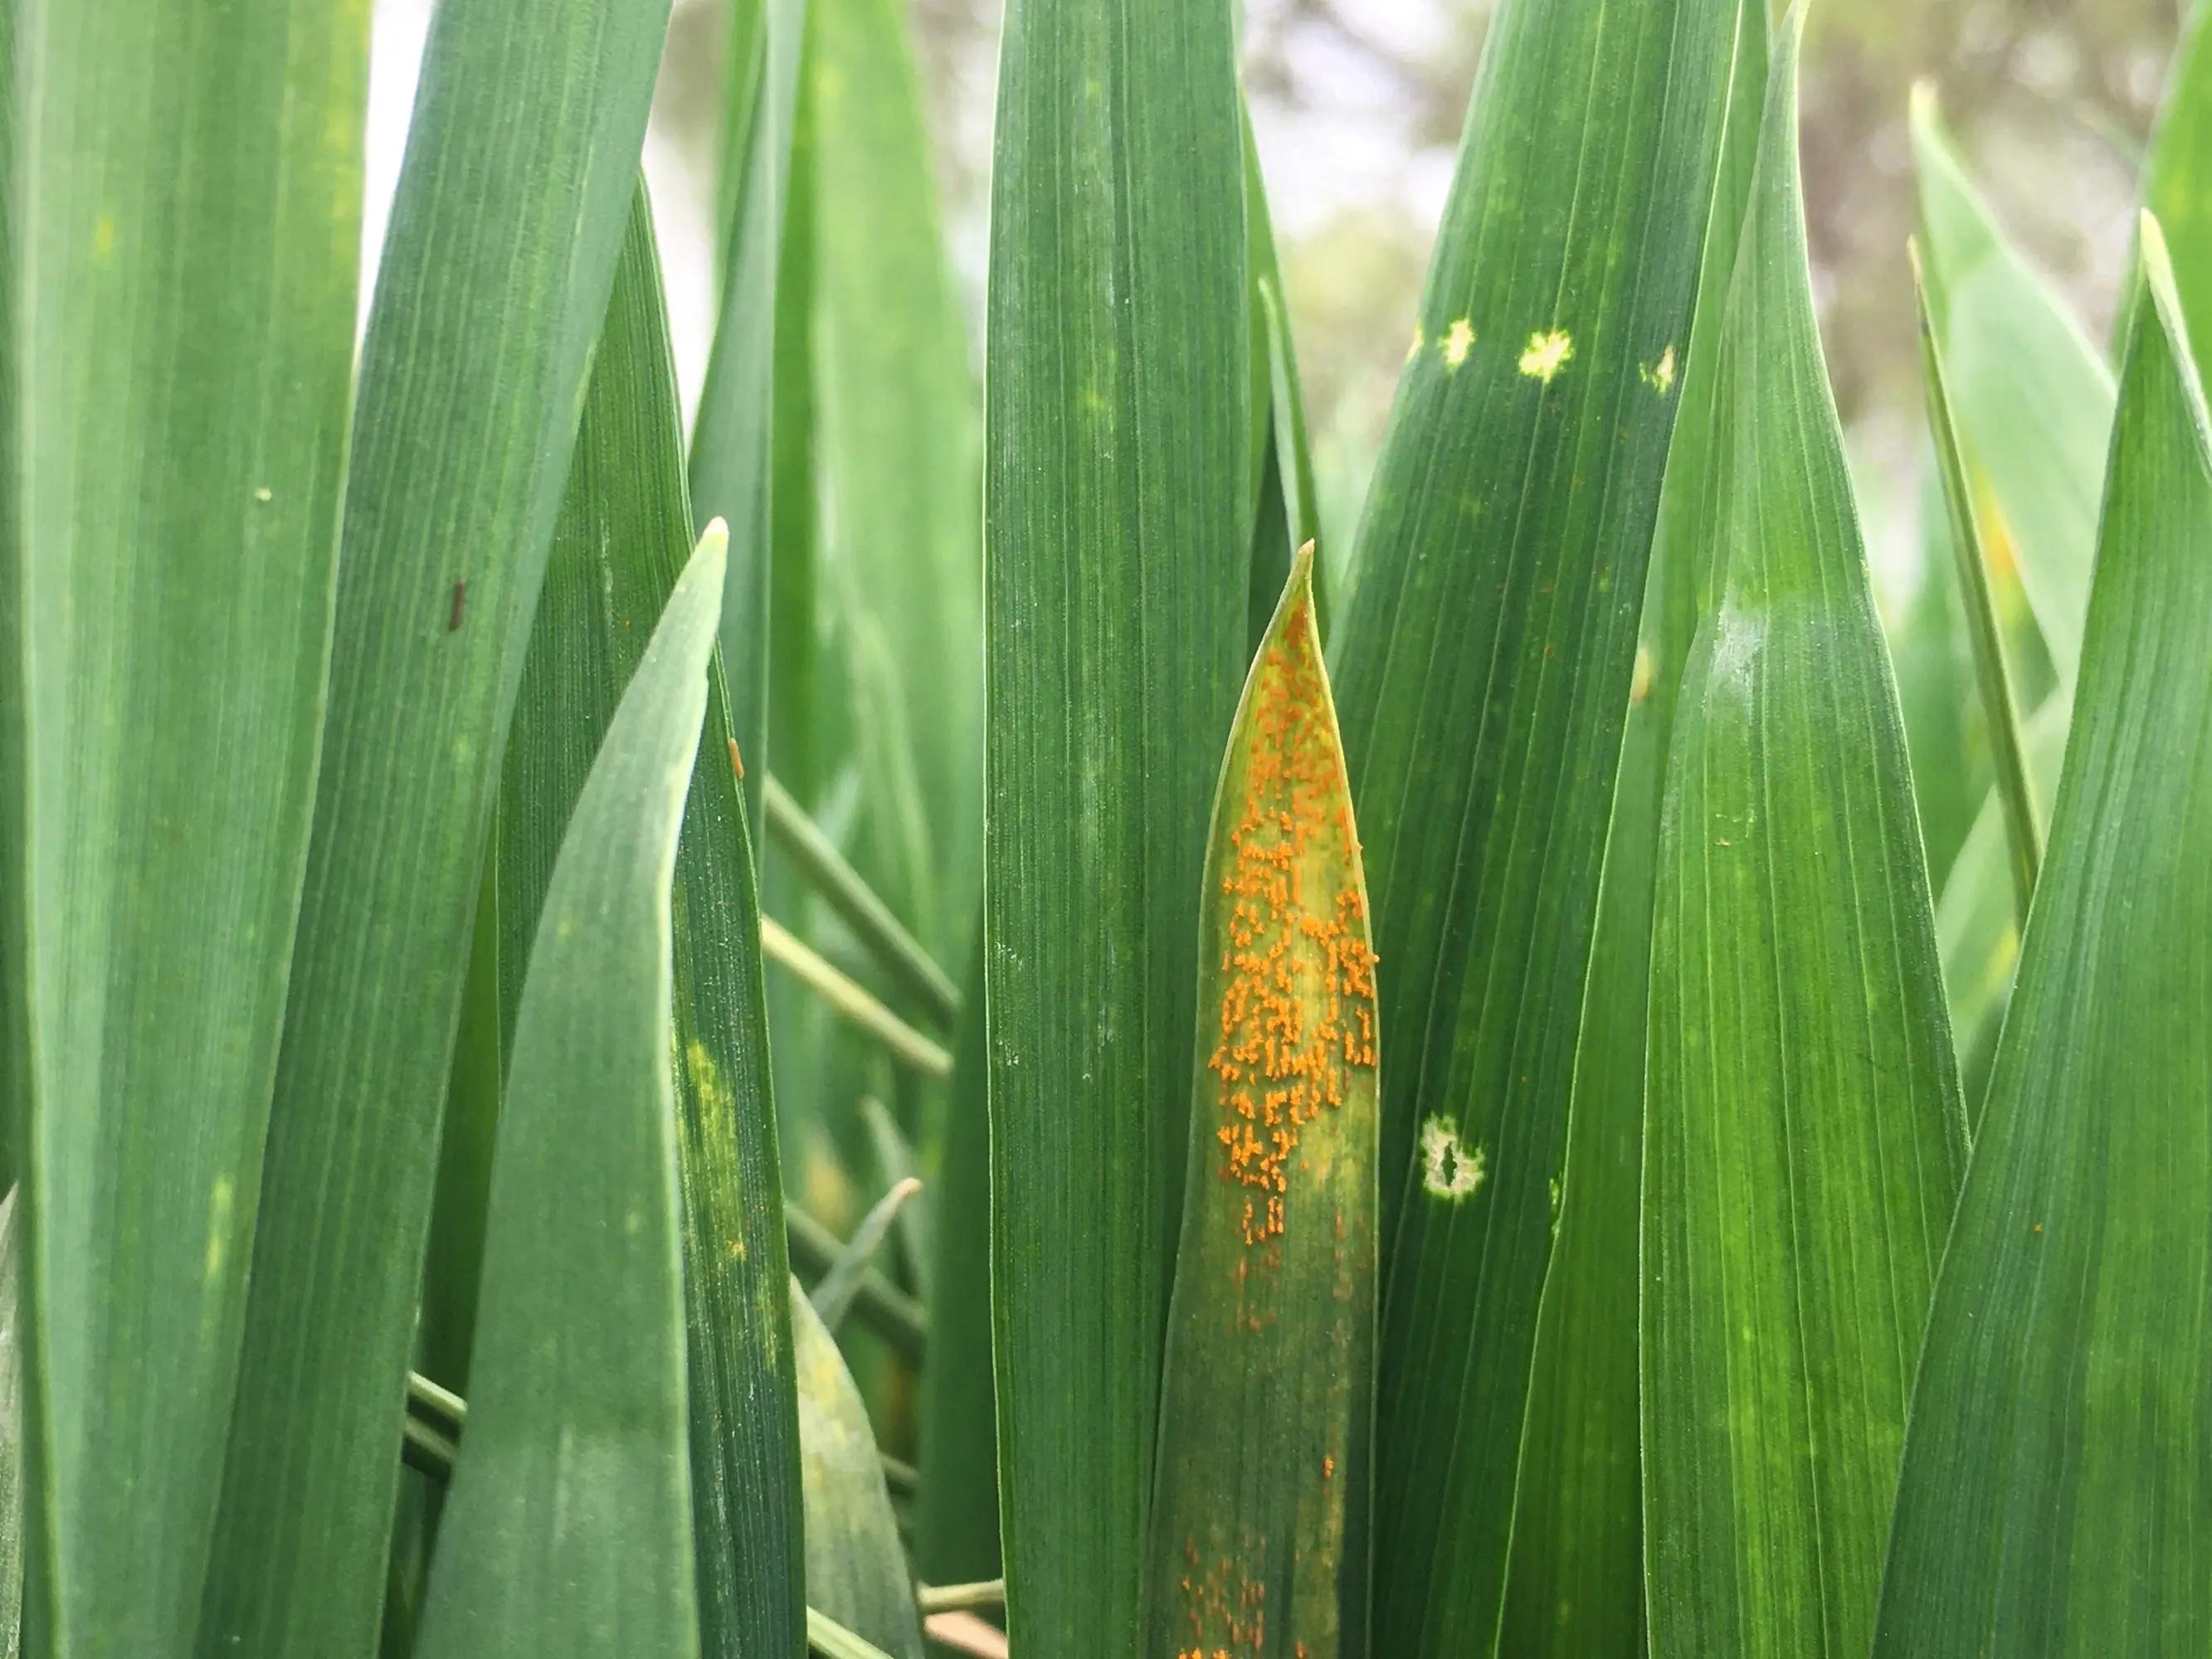
Plant: Wheat
Disease: wheat stripe rust